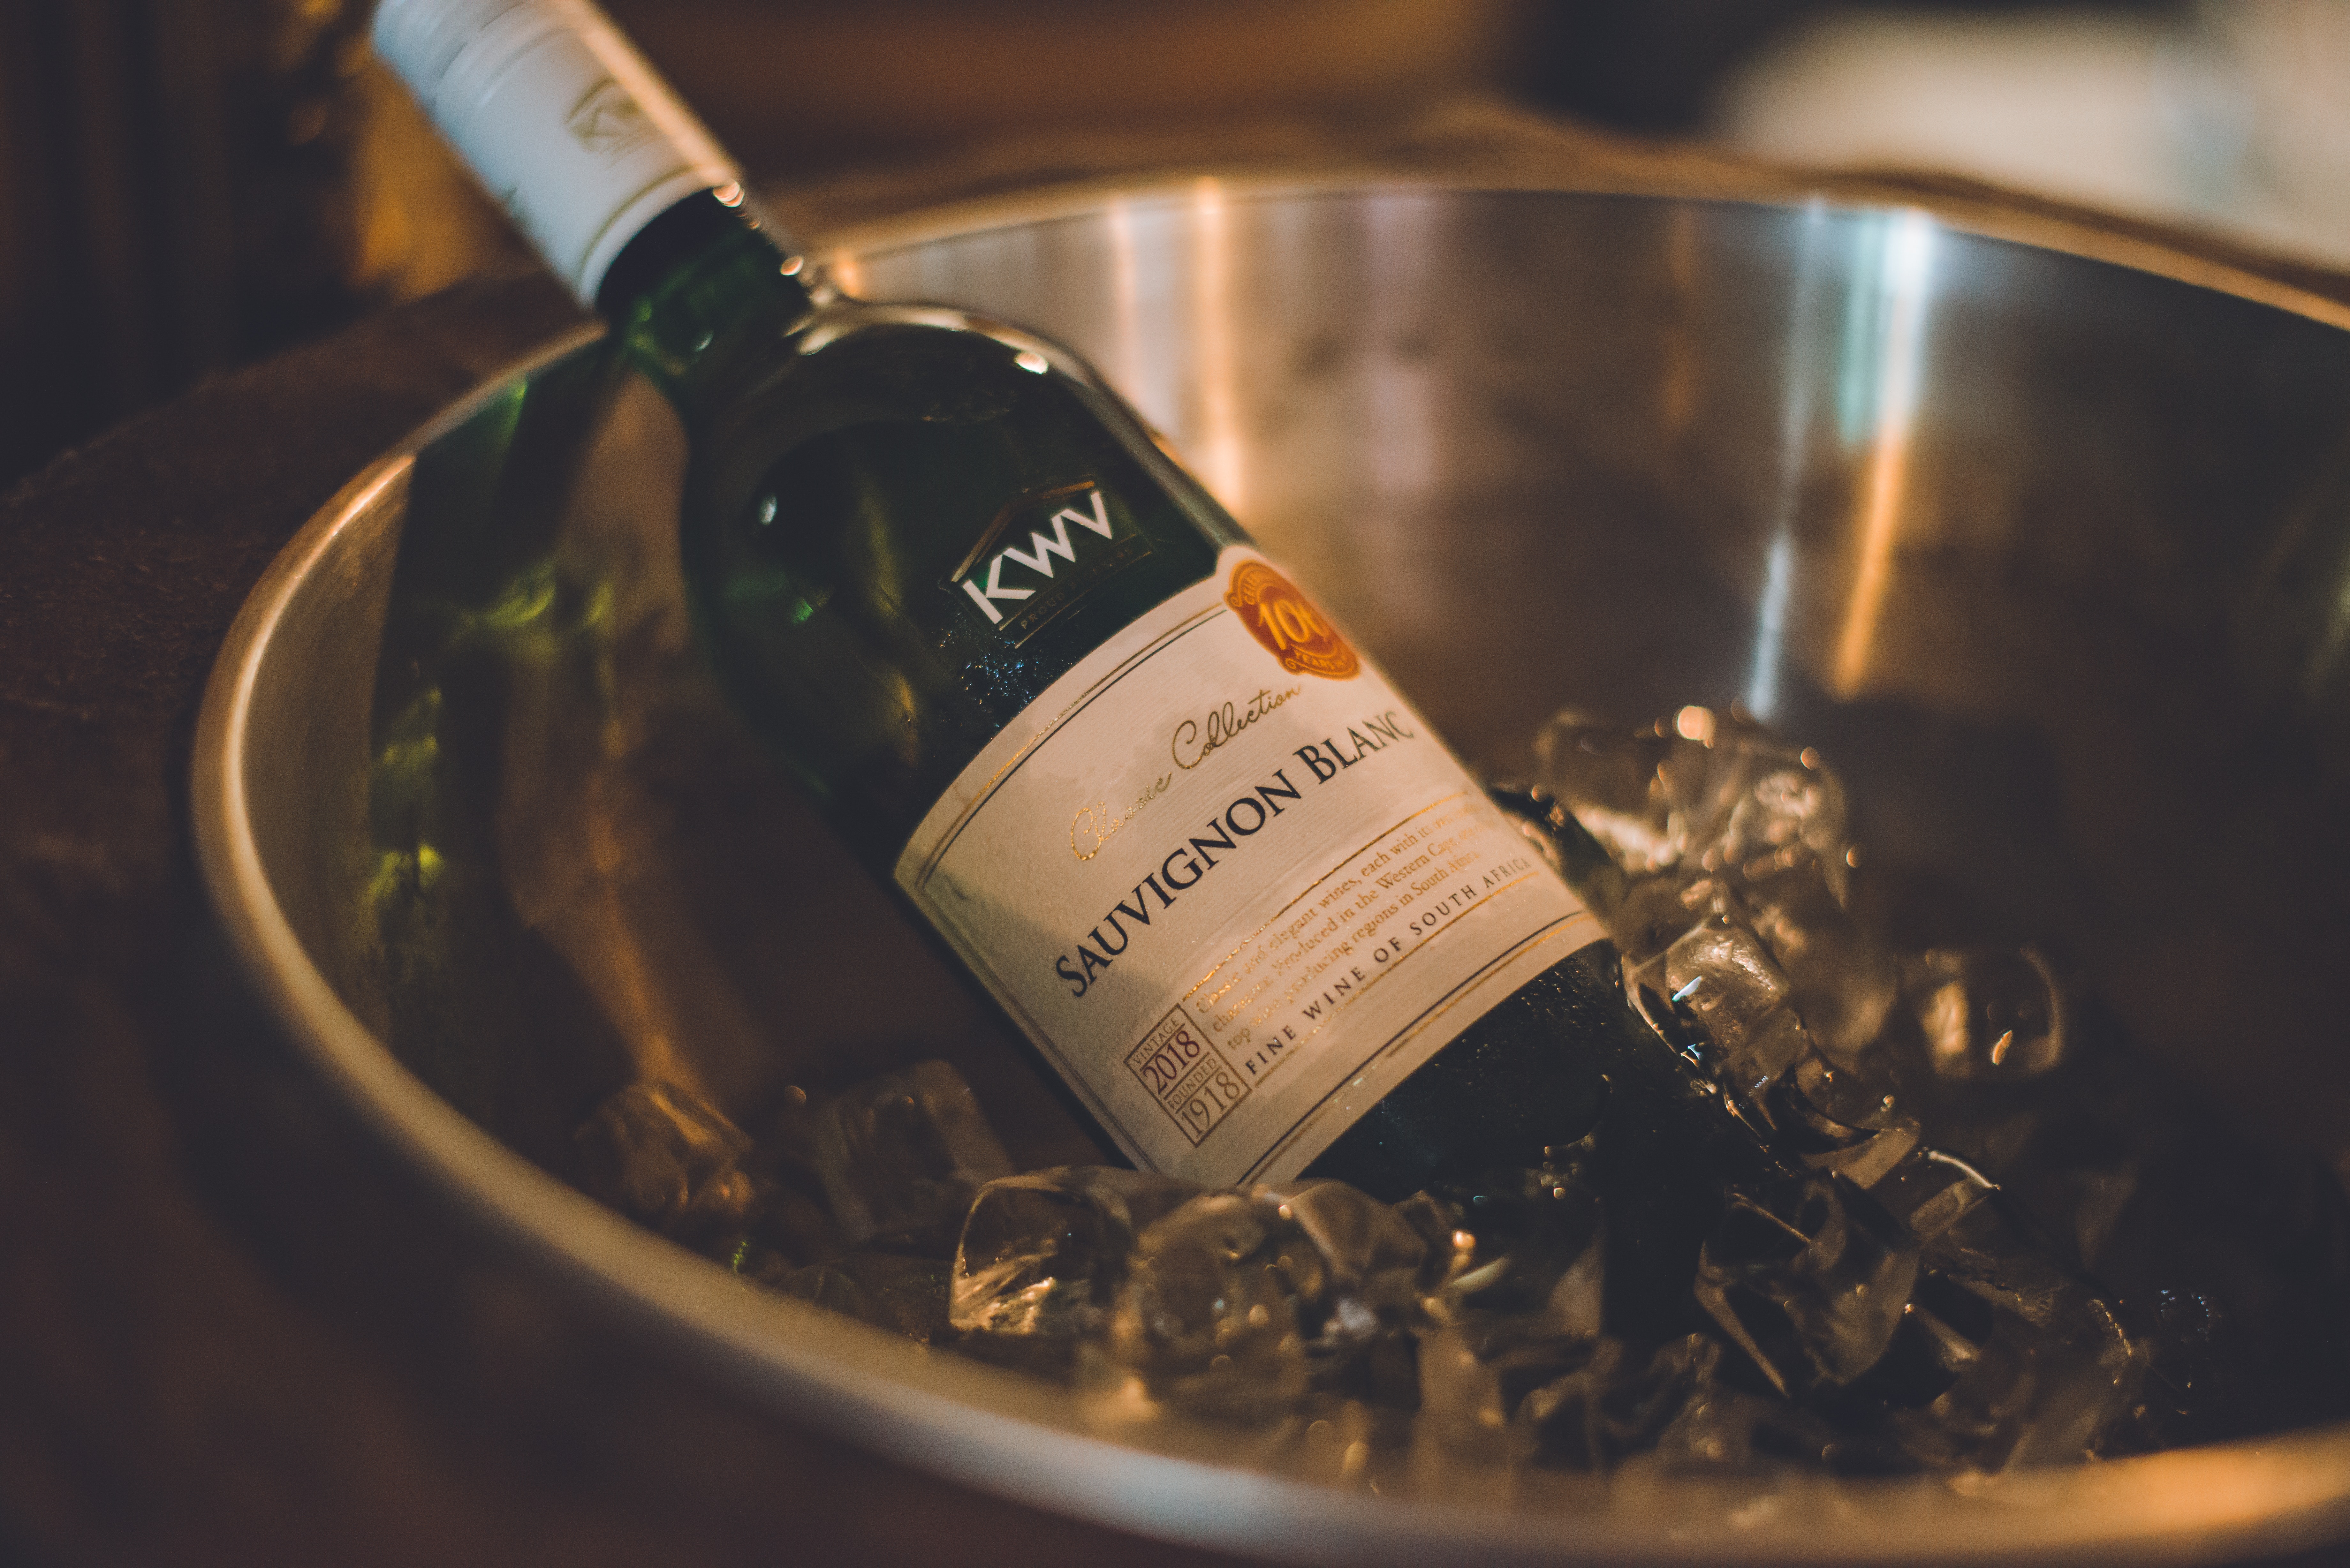
drink, wine, liqueur, alcoholic beverage, bottle, distilled beverage, champagne, alcohol, wine bottle, scotch whisky